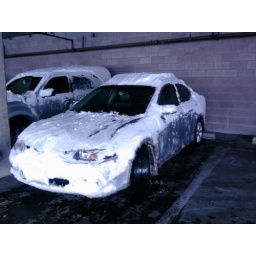
My car is covered in snow! LOL It's white today, normally its silver!